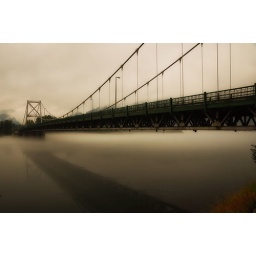
revelstoke bridge over columbia river